Hermann Leopoldi

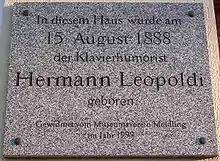

Hermann Leopoldi (born "Hersch Kohn"; 15 August 1888 – 28 June 1959) was an Austrian composer and cabaret star who survived Dachau and Buchenwald.